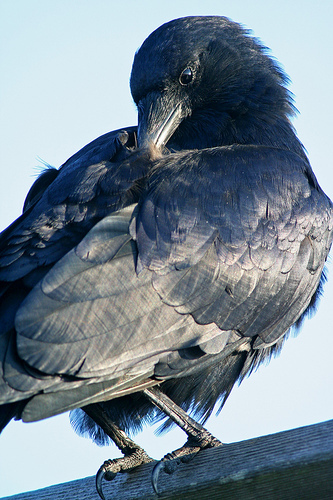
this large bird has shiny black feathers, a black body, and a large black beak.
this bird is entirely black. the bill is long and thin. the tarsus is dark black and thick.
a large all black bird with a long curved beak, and sharp black claws.
this bird is black in color with a black beak, and black eye rings.
this medium sized bird is all black with a thick beak
this bird has feathers that are black and has a long bill
this bird has wings that are black and has a large bill
this bird is black with white and has a very short beak.
this bird is grey with white and has a very short beak.
a medium bird with a black coloring and black beak.
Species: Fish Crow